Composers' Quarter, Copenhagen

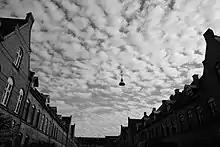
Weysesgade2

The other streets in the Composers' Quarter (apart from Kildevældsgade) are all named after Danish composers: